Hebrew numerals

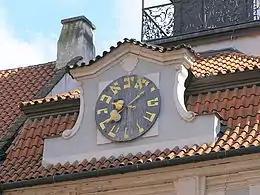
The lower clock on the Jewish Town Hall building in Prague, with Hebrew numerals in counterclockwise order

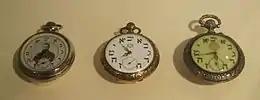
Early 20th century pocket watches with Hebrew numerals in clockwise order (Jewish Museum, Berlin)

Note: Officially, numbers greater than a million were represented by the long scale. However, since January 21, 2013, the modified short scale (under which the long scale milliard is substituted for the strict short scale billion), which was already the colloquial standard, became official.